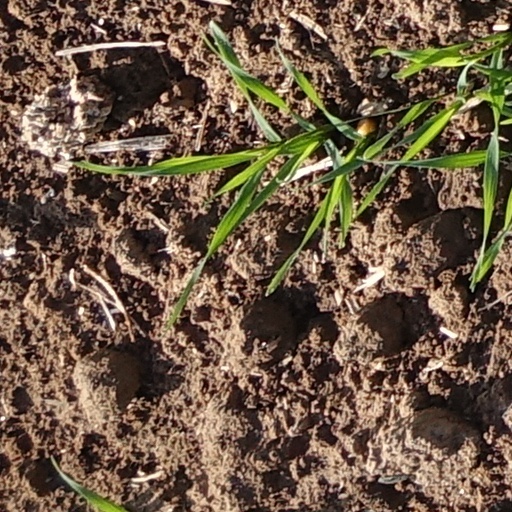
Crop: wheat